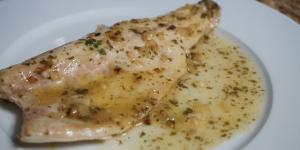
lubina en salsa facil y rapida